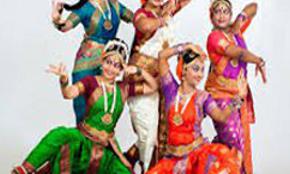
Dance form: kuchipudi